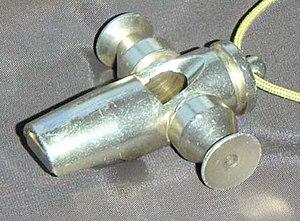
Sifflet de samba (aussi appelé apito), utilisé dans des groupes de percussions. Português: Apito de samba, pra baterias de percuções. Español: Silbete de samba (tambien llamado apito), utilizado en grupos de percusiones.